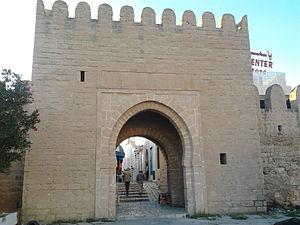
La Porte de ""Houmét Dar Chraka"" - Monastir"